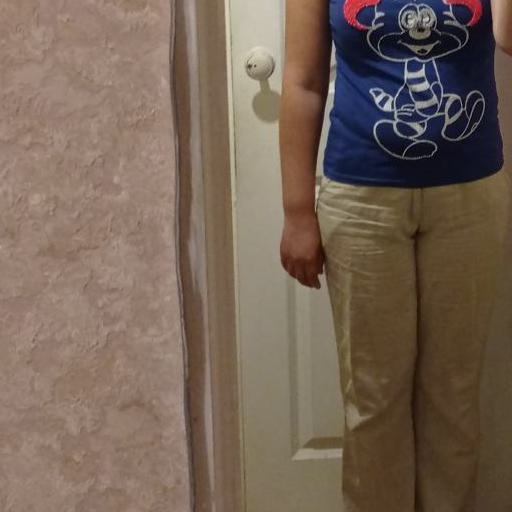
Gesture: no_gesture